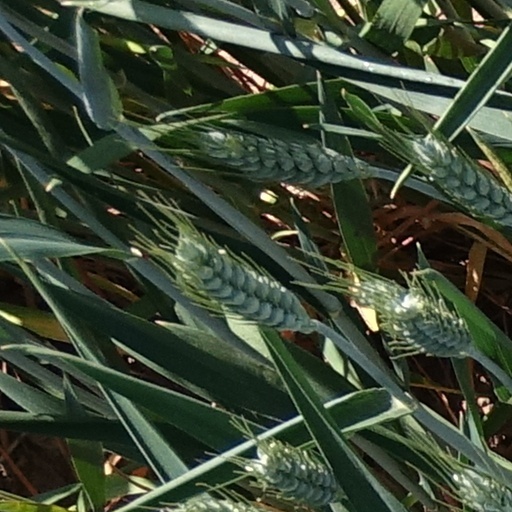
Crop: wheat